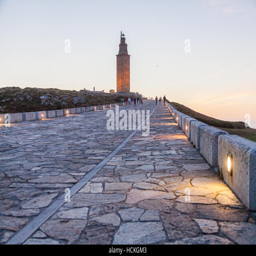
site listing category is a tower and beacon placed on a hill of the city .